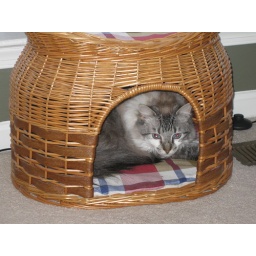
Illy in the new cat house